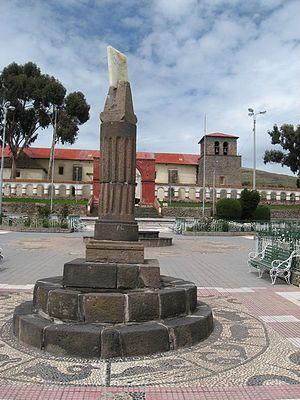
Chucuito est une ville du Pérou dans la province de Puno, sur la rive occidentale du lac Titicaca, à 220 kilomètres nord-ouest de la Paz; 8 000 hab. Climat froid. Élevage de bétail.